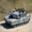
Label: tank